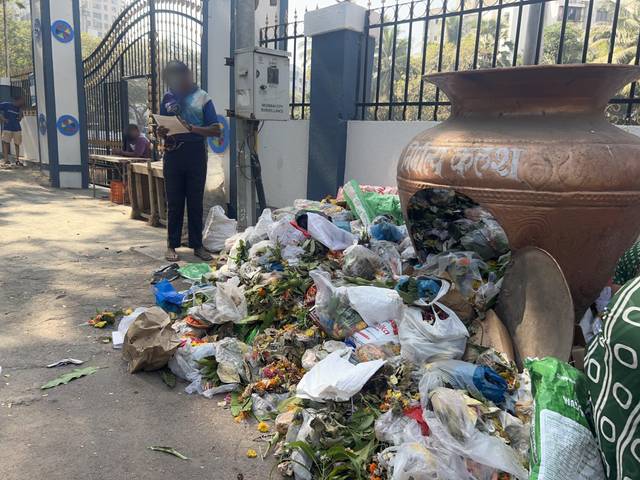
Region: India
Coordinates: 19.182, 72.838